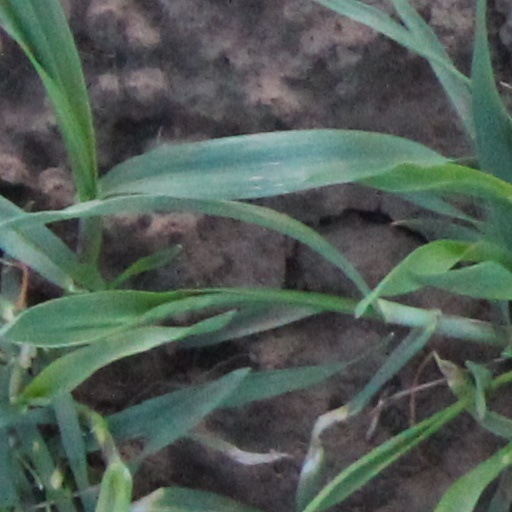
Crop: wheat